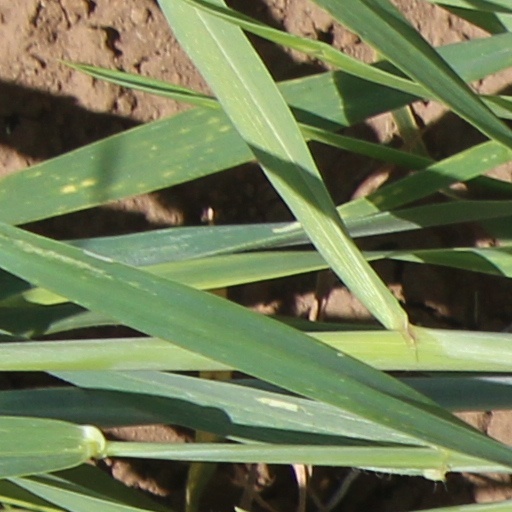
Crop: wheat